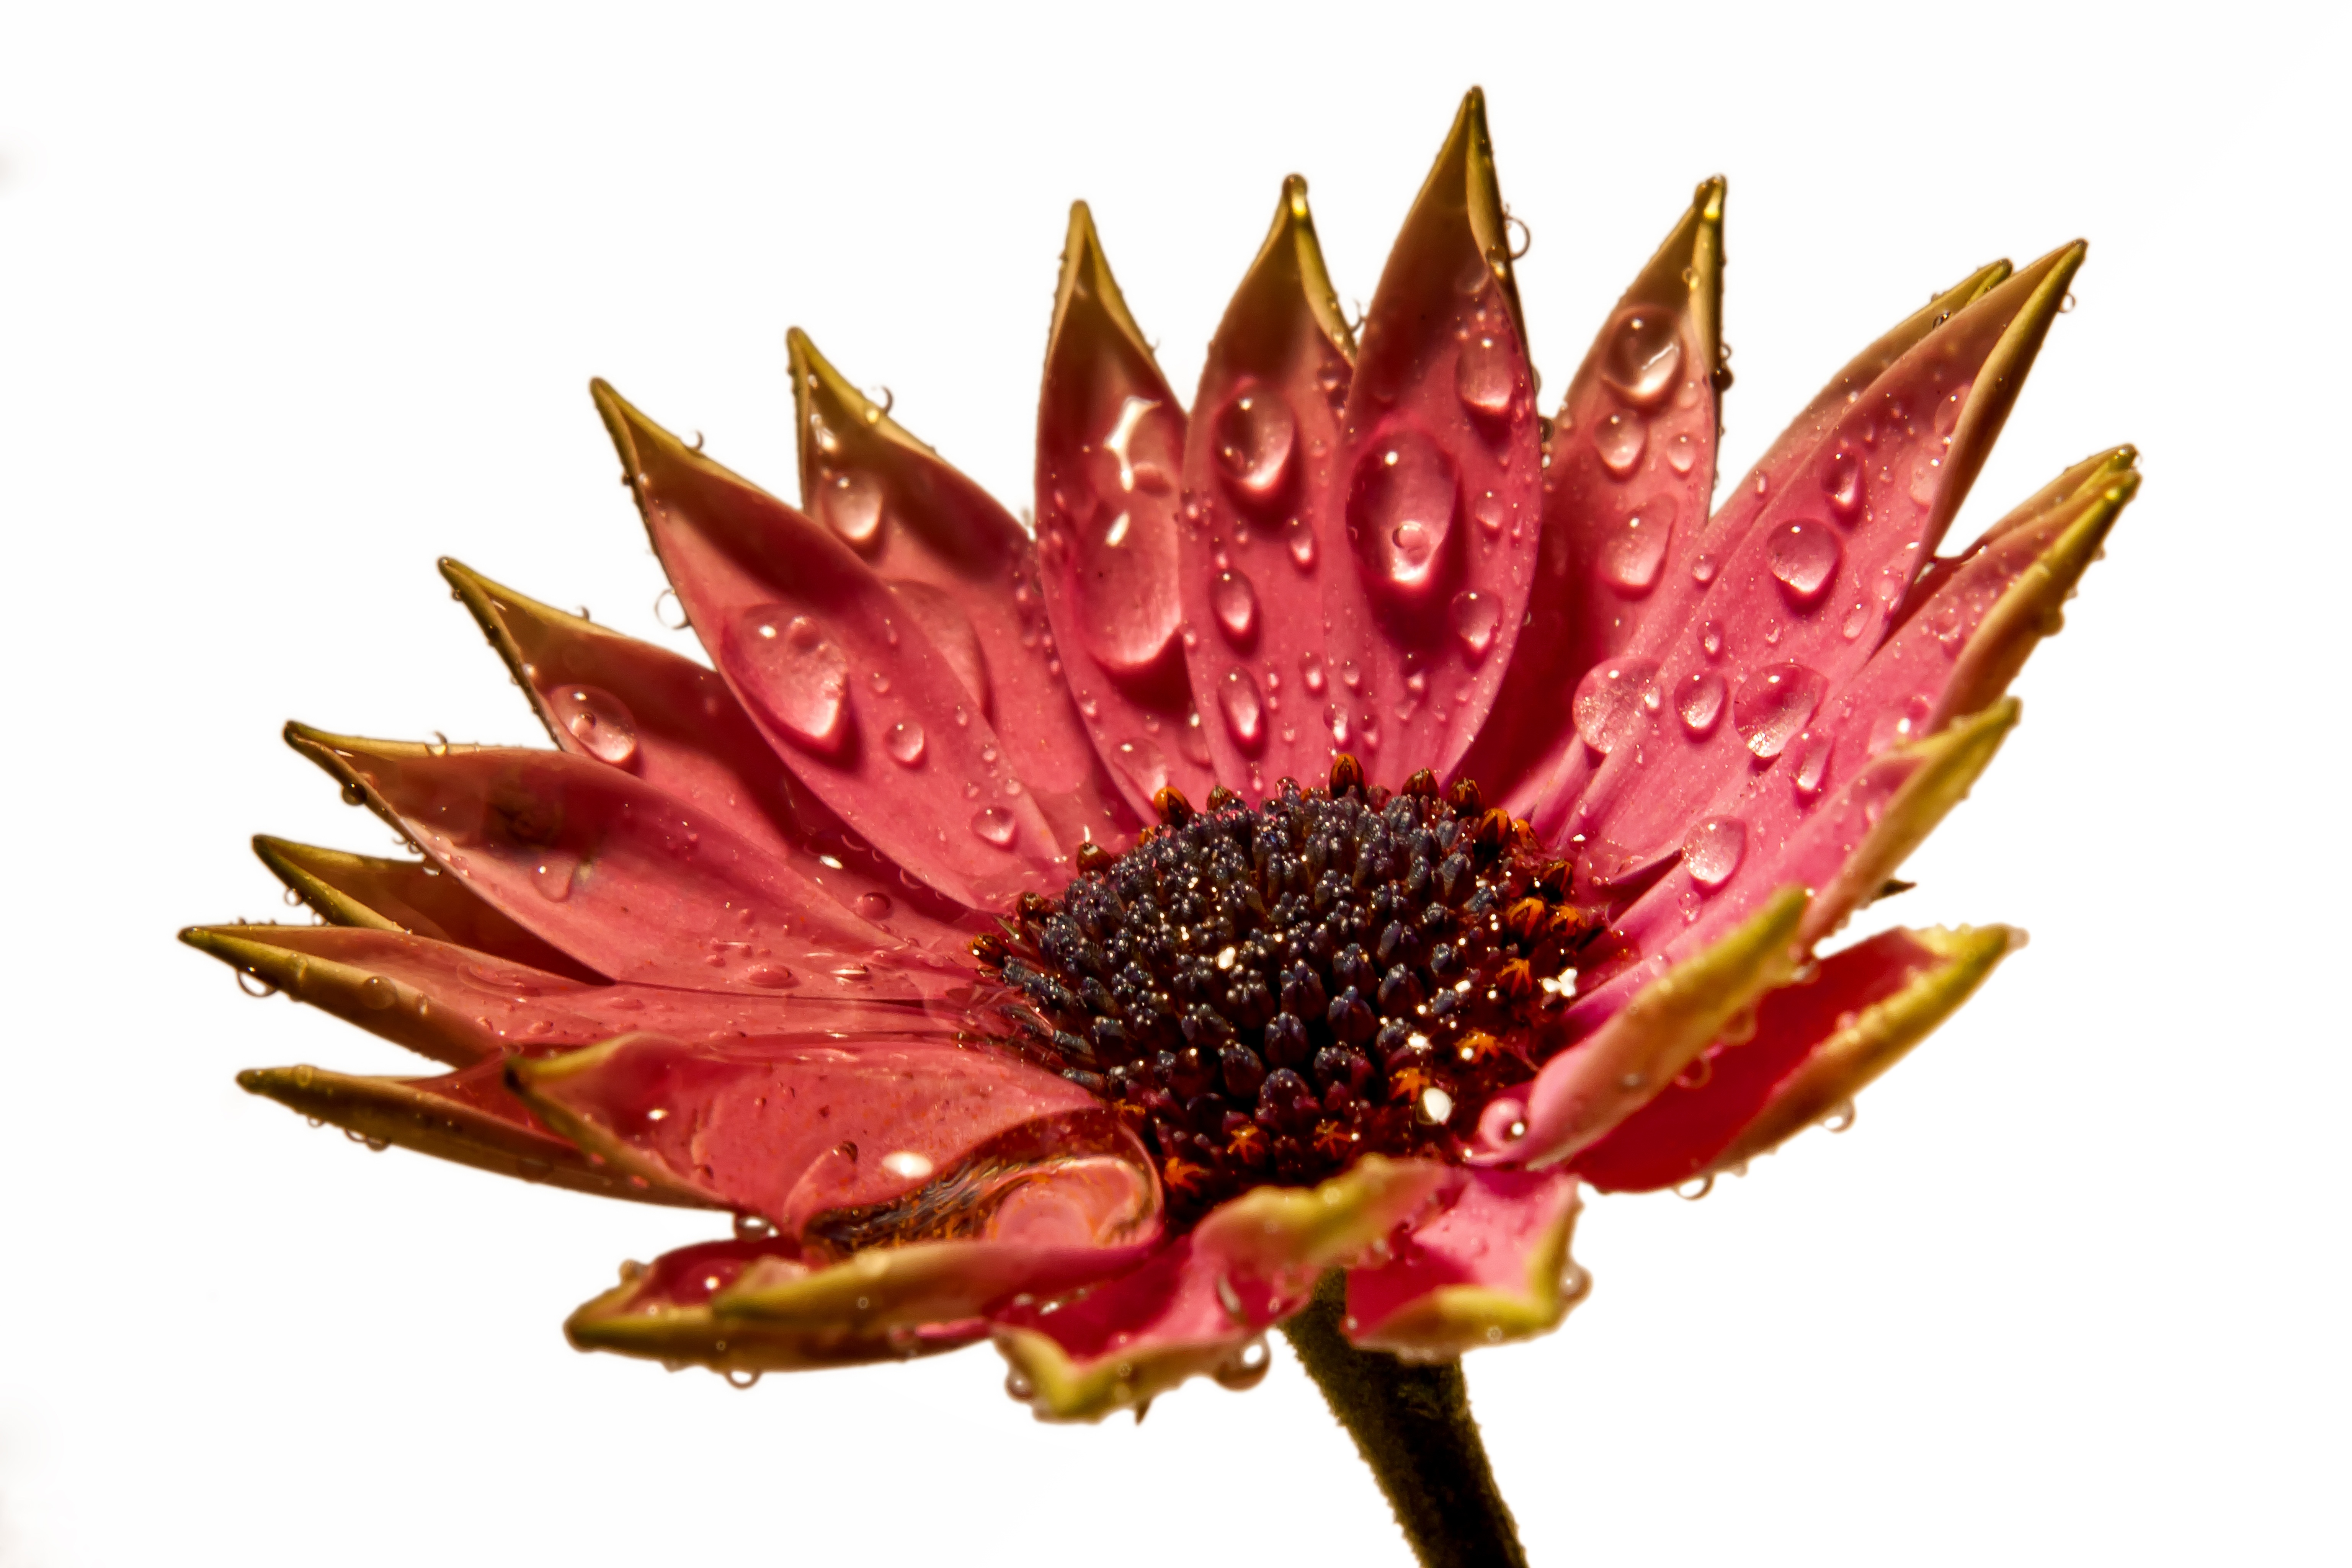
blossom, plant, flower, petal, bloom, raindrop, summer, rose, pollen, red, produce, macro, garden, pink, close, flora, pink flower, flowering plant, flowering stems, daisy family, land plant